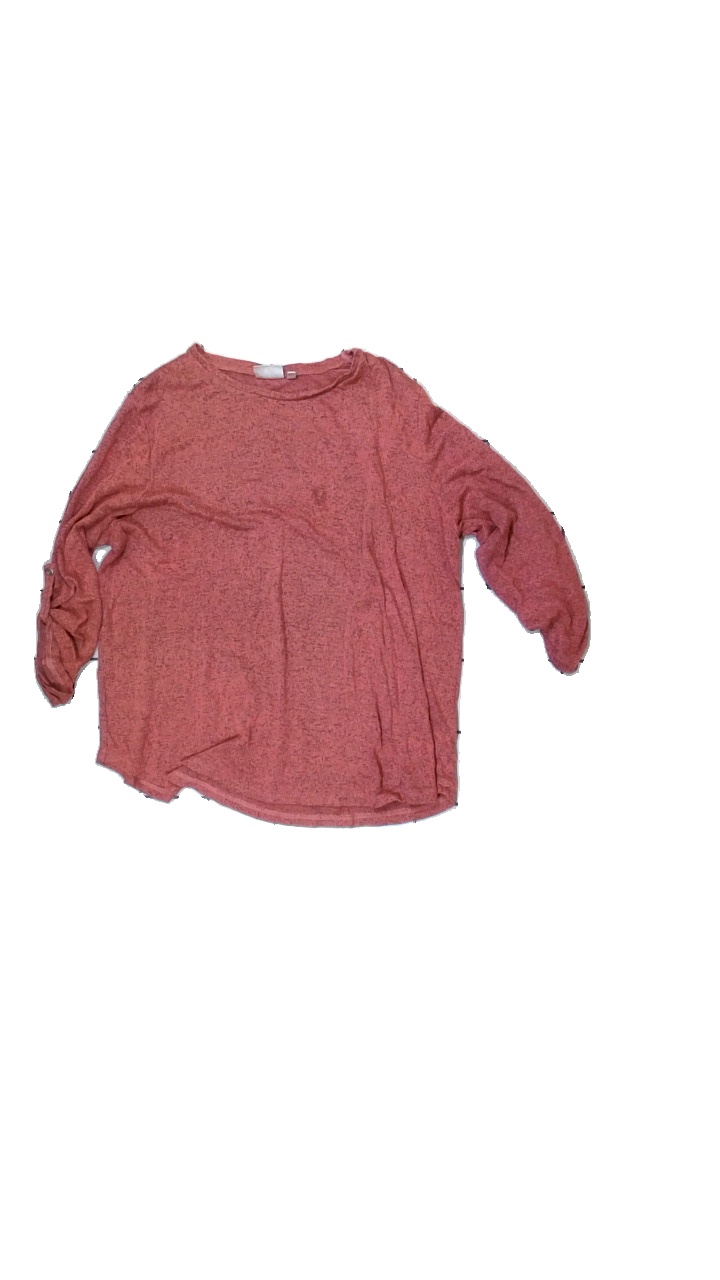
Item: Top (Ladies)
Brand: Isolde
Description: Pink and black top
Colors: Pink, Black
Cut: Regular, C-collar
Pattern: Other
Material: unknown
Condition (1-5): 2
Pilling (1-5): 3
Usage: Reuse
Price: <50